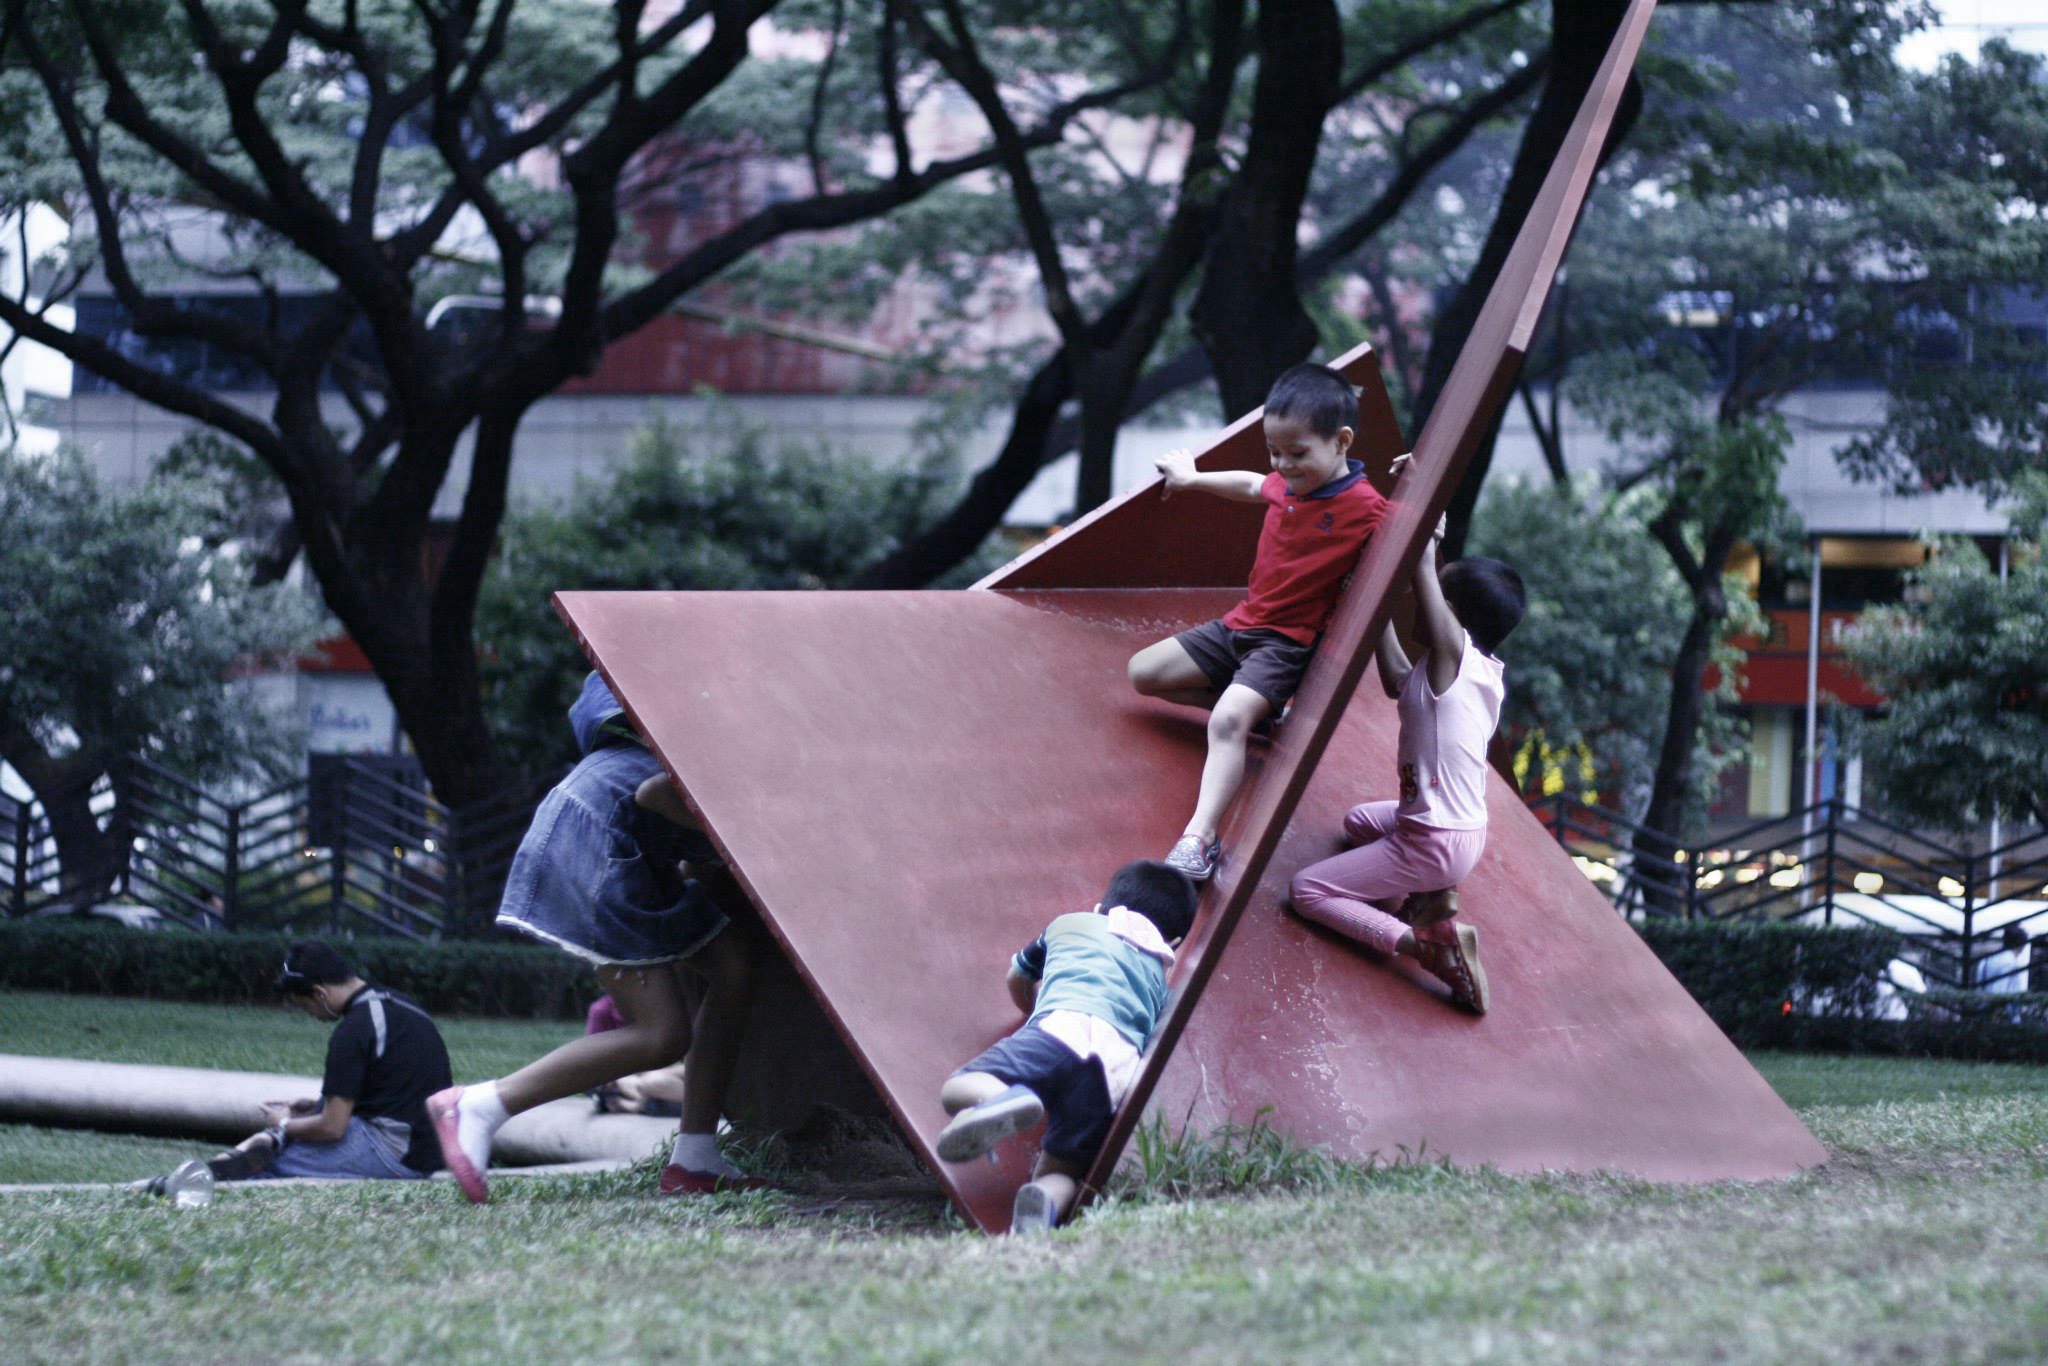
flower, recreation, spring, playground, outdoor recreation, outdoor play equipment